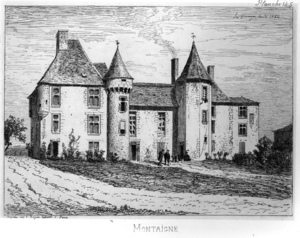
Château de Montaigne de Saint-Michel-de-Montaigne (Dordogne, France)
Le château de Montaigne se situe sur la commune de Saint-Michel-de-Montaigne, dans le département français de la Dordogne. C'est une maison forte du XIVᵉ siècle, qui fut la demeure familiale du philosophe et penseur de la Renaissance, Michel de Montaigne. La Tour de la librairie est classée Monument historique par arrêté du 28 mars 1952 alors que le reste du château est inscrit par arrêté du 29 octobre 2009.